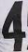
Number: 4